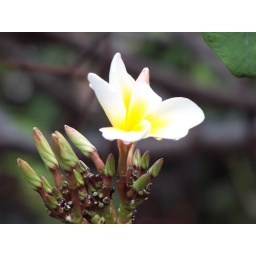
A tree in flower